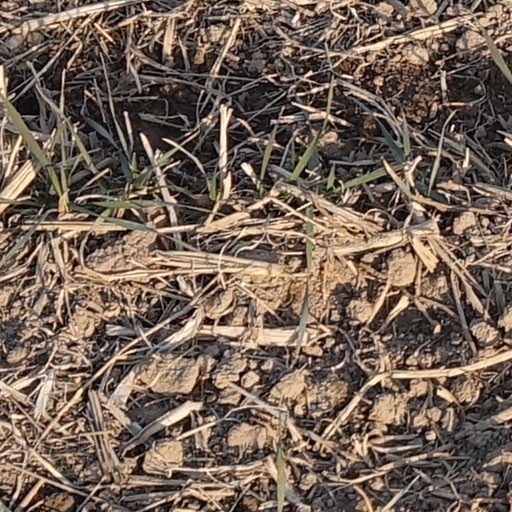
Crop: wheat